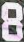
Number: 8